Codex (novel)

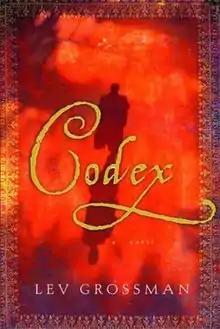
First edition

Codex is a thriller novel by Lev Grossman, first published in 2004 by Harcourt Books.